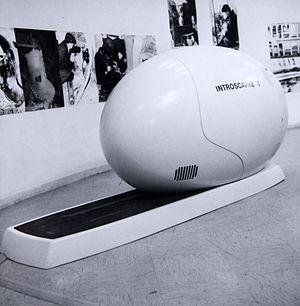
L'introscaphe est une sculpture polysensorielle de l'artiste canadien Edmund Alleyn. Elle a été inaugurée au Musée d'art moderne de la ville de Paris en 1970. Acquise en 2007 par le Musée national des beaux-arts du Québec.
Edmund Alleyn est un artiste peintre ayant vécu en France et au Canada.